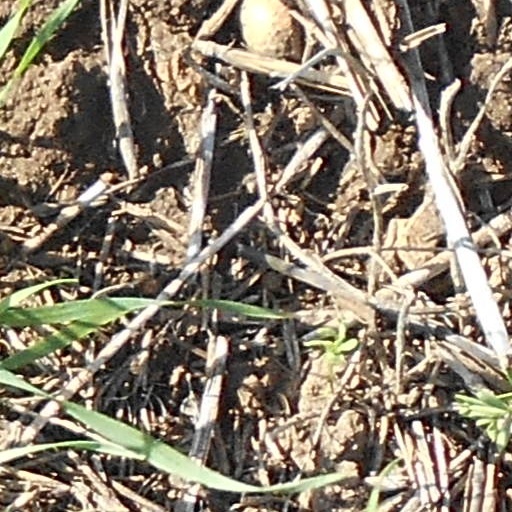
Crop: wheat